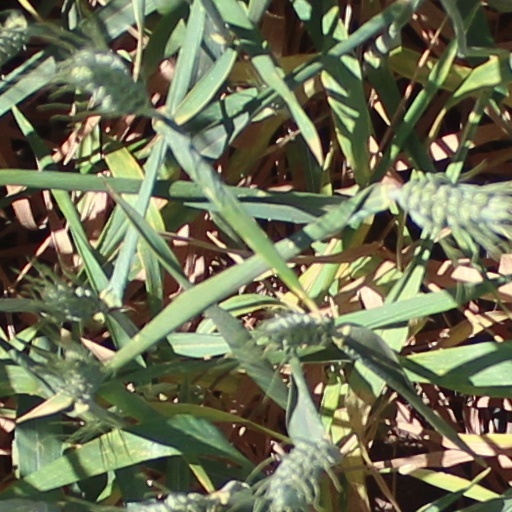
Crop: wheat